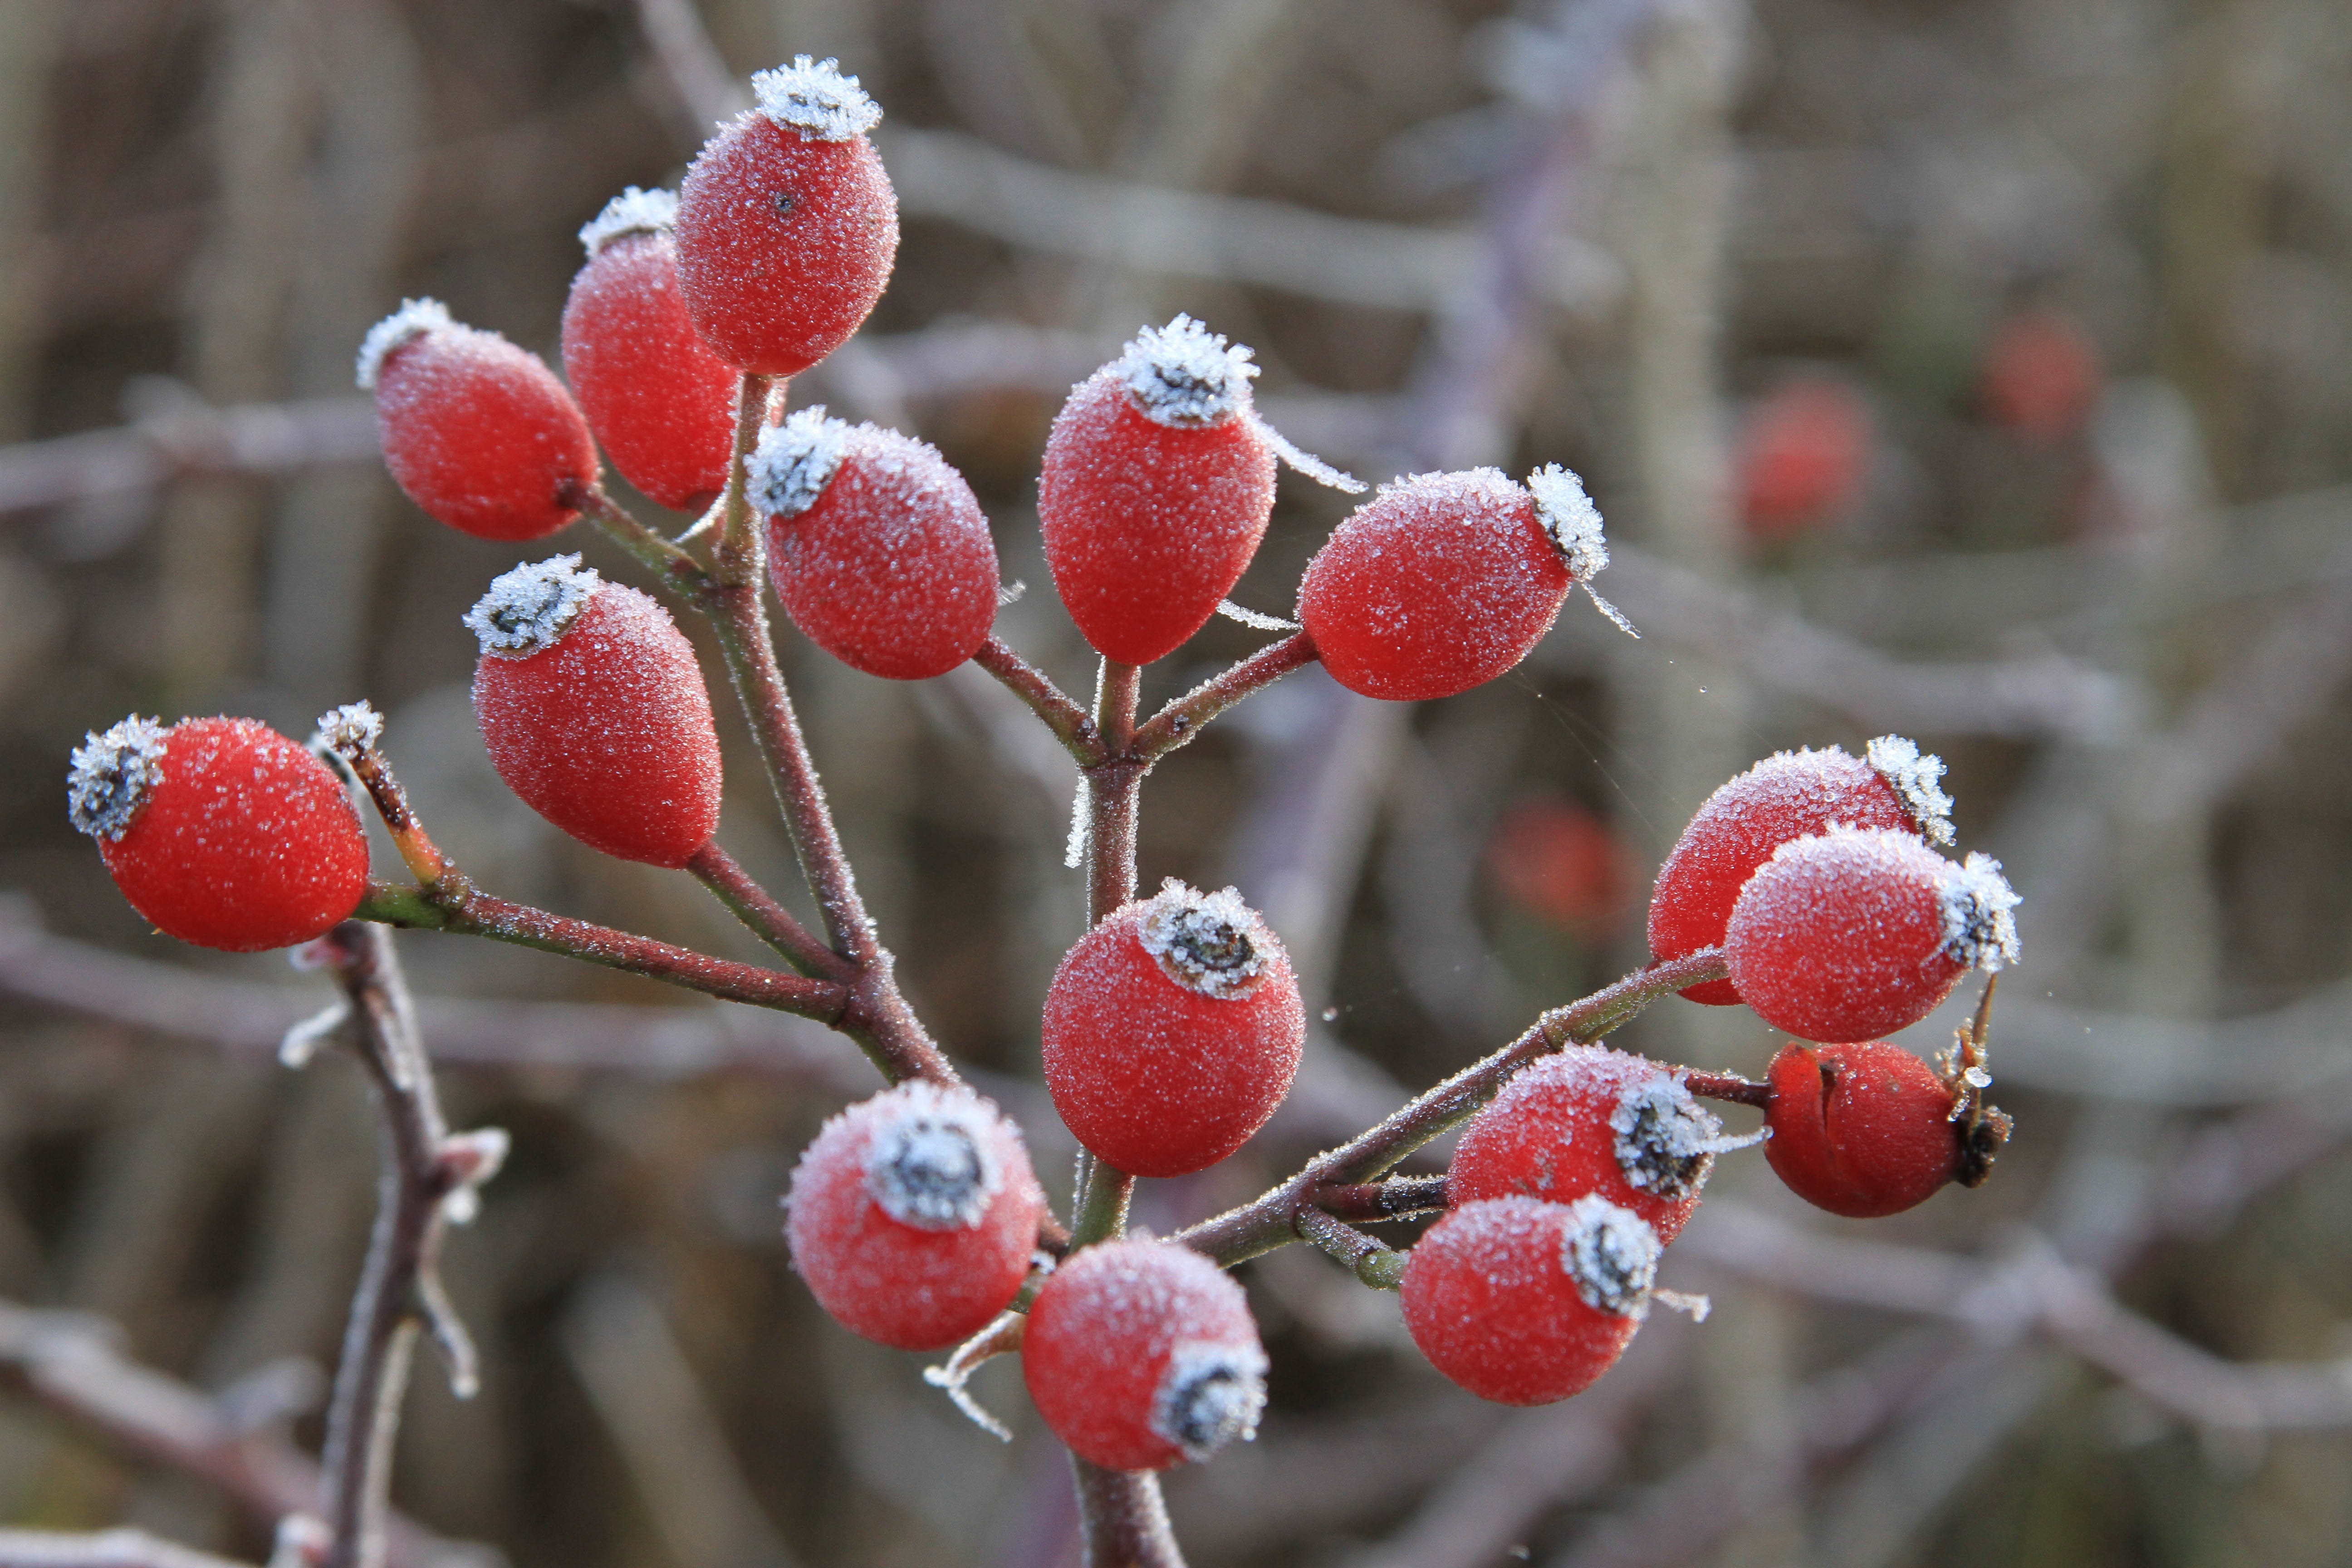
tree, nature, branch, blossom, winter, plant, fruit, berry, tea, flower, frost, wild, food, red, produce, evergreen, botany, frozen, flora, season, shrub, frosted, rowan, brier, rosehips, hip, rose hip, macro photography, herbal, dog rose, woody plant, haws